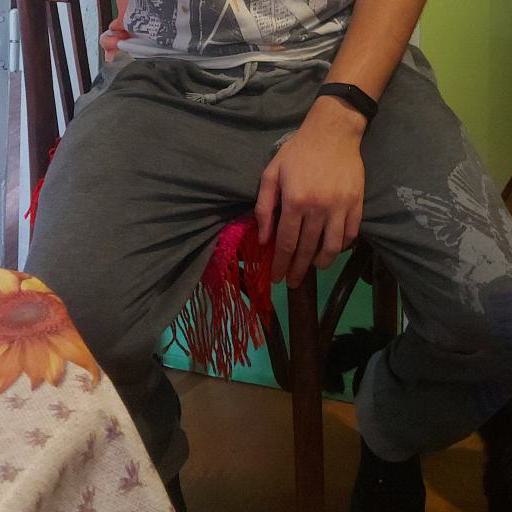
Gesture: no_gesture